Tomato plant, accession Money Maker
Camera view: bottom (45 deg); turntable rotation: 240 degrees
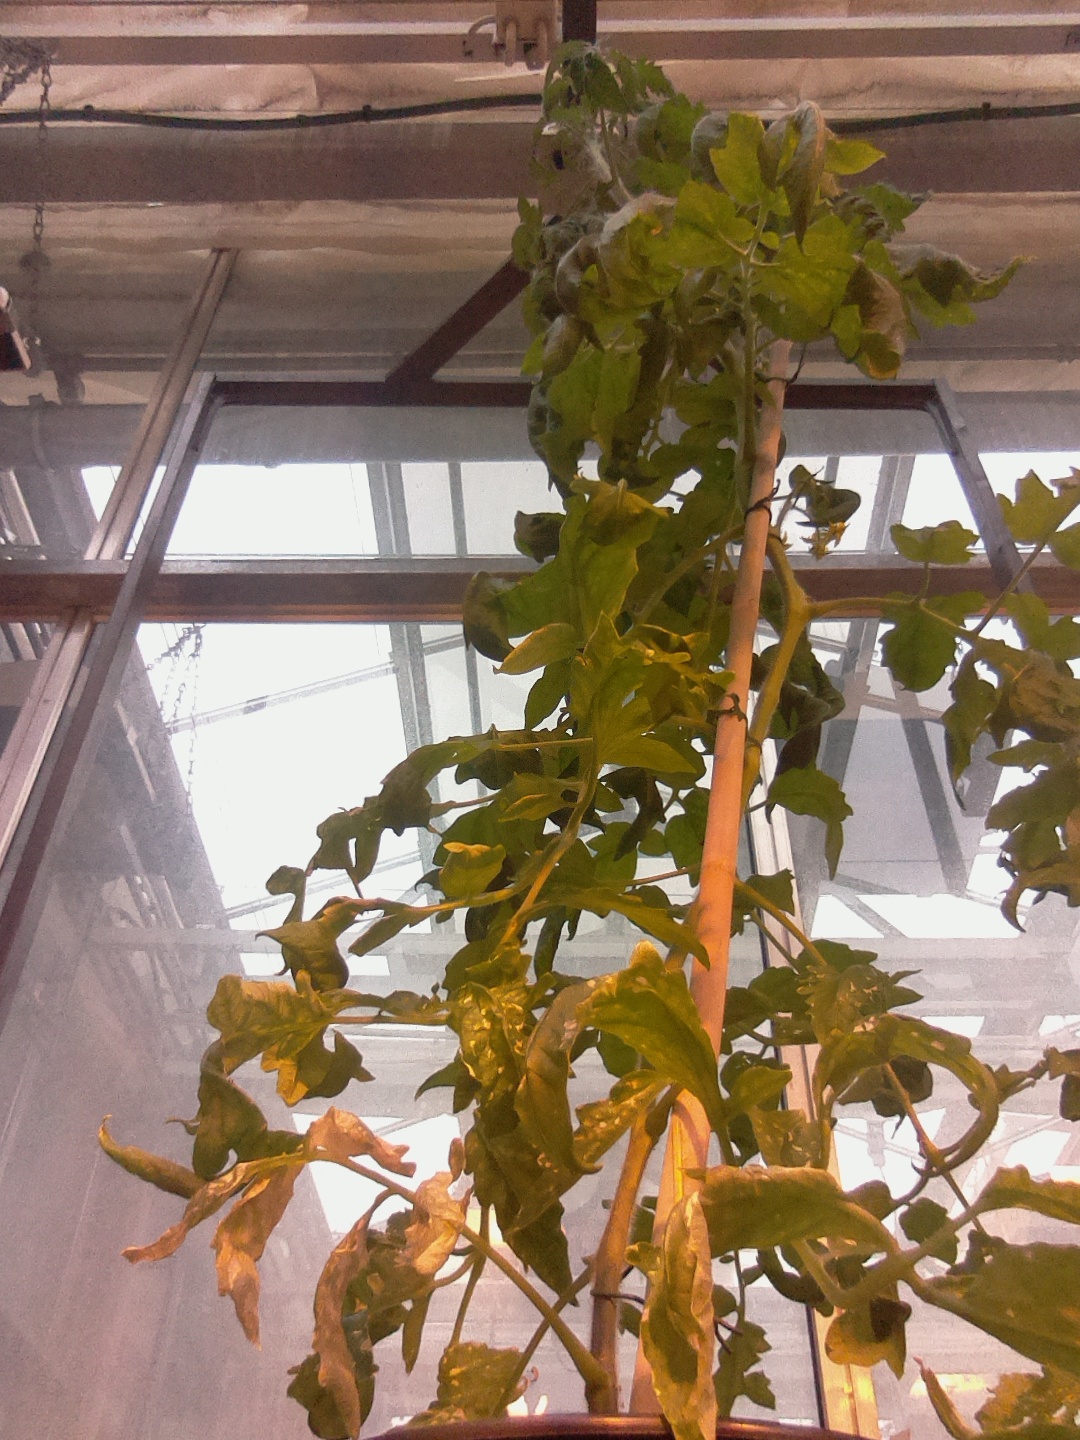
BBCH growth stage 70: Fruits at the main stem or branches visibles